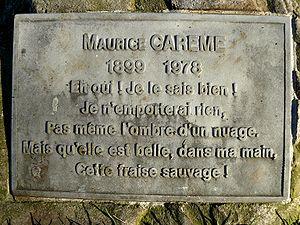
Vers de Maurice Carême, poète belge, dans le Jardin des Poètes à Paris, XVIe arrondissement.
Le jardin des Poètes, ou square des Poètes, est un jardin public de Paris situé en bordure du jardin des serres d'Auteuil, dans le 16ᵉ arrondissement.